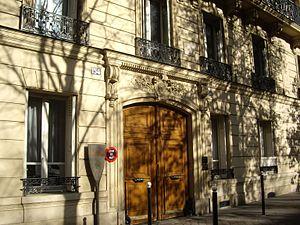
Immeuble au n° 154 boulevard Malesherbes où habita Gabriel Fauré.